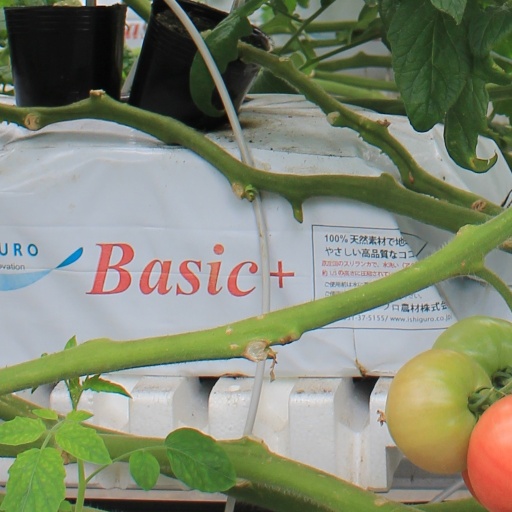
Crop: tomato